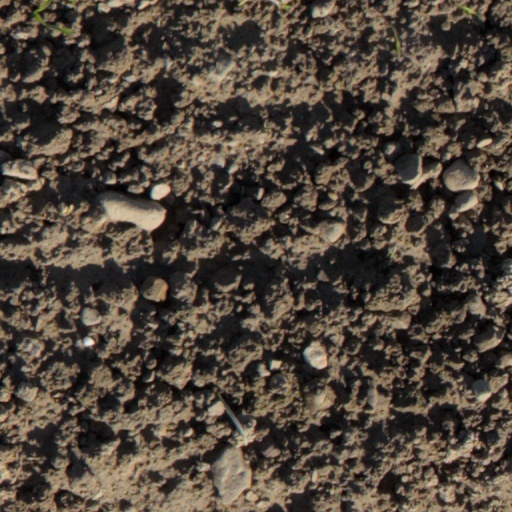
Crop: wheat